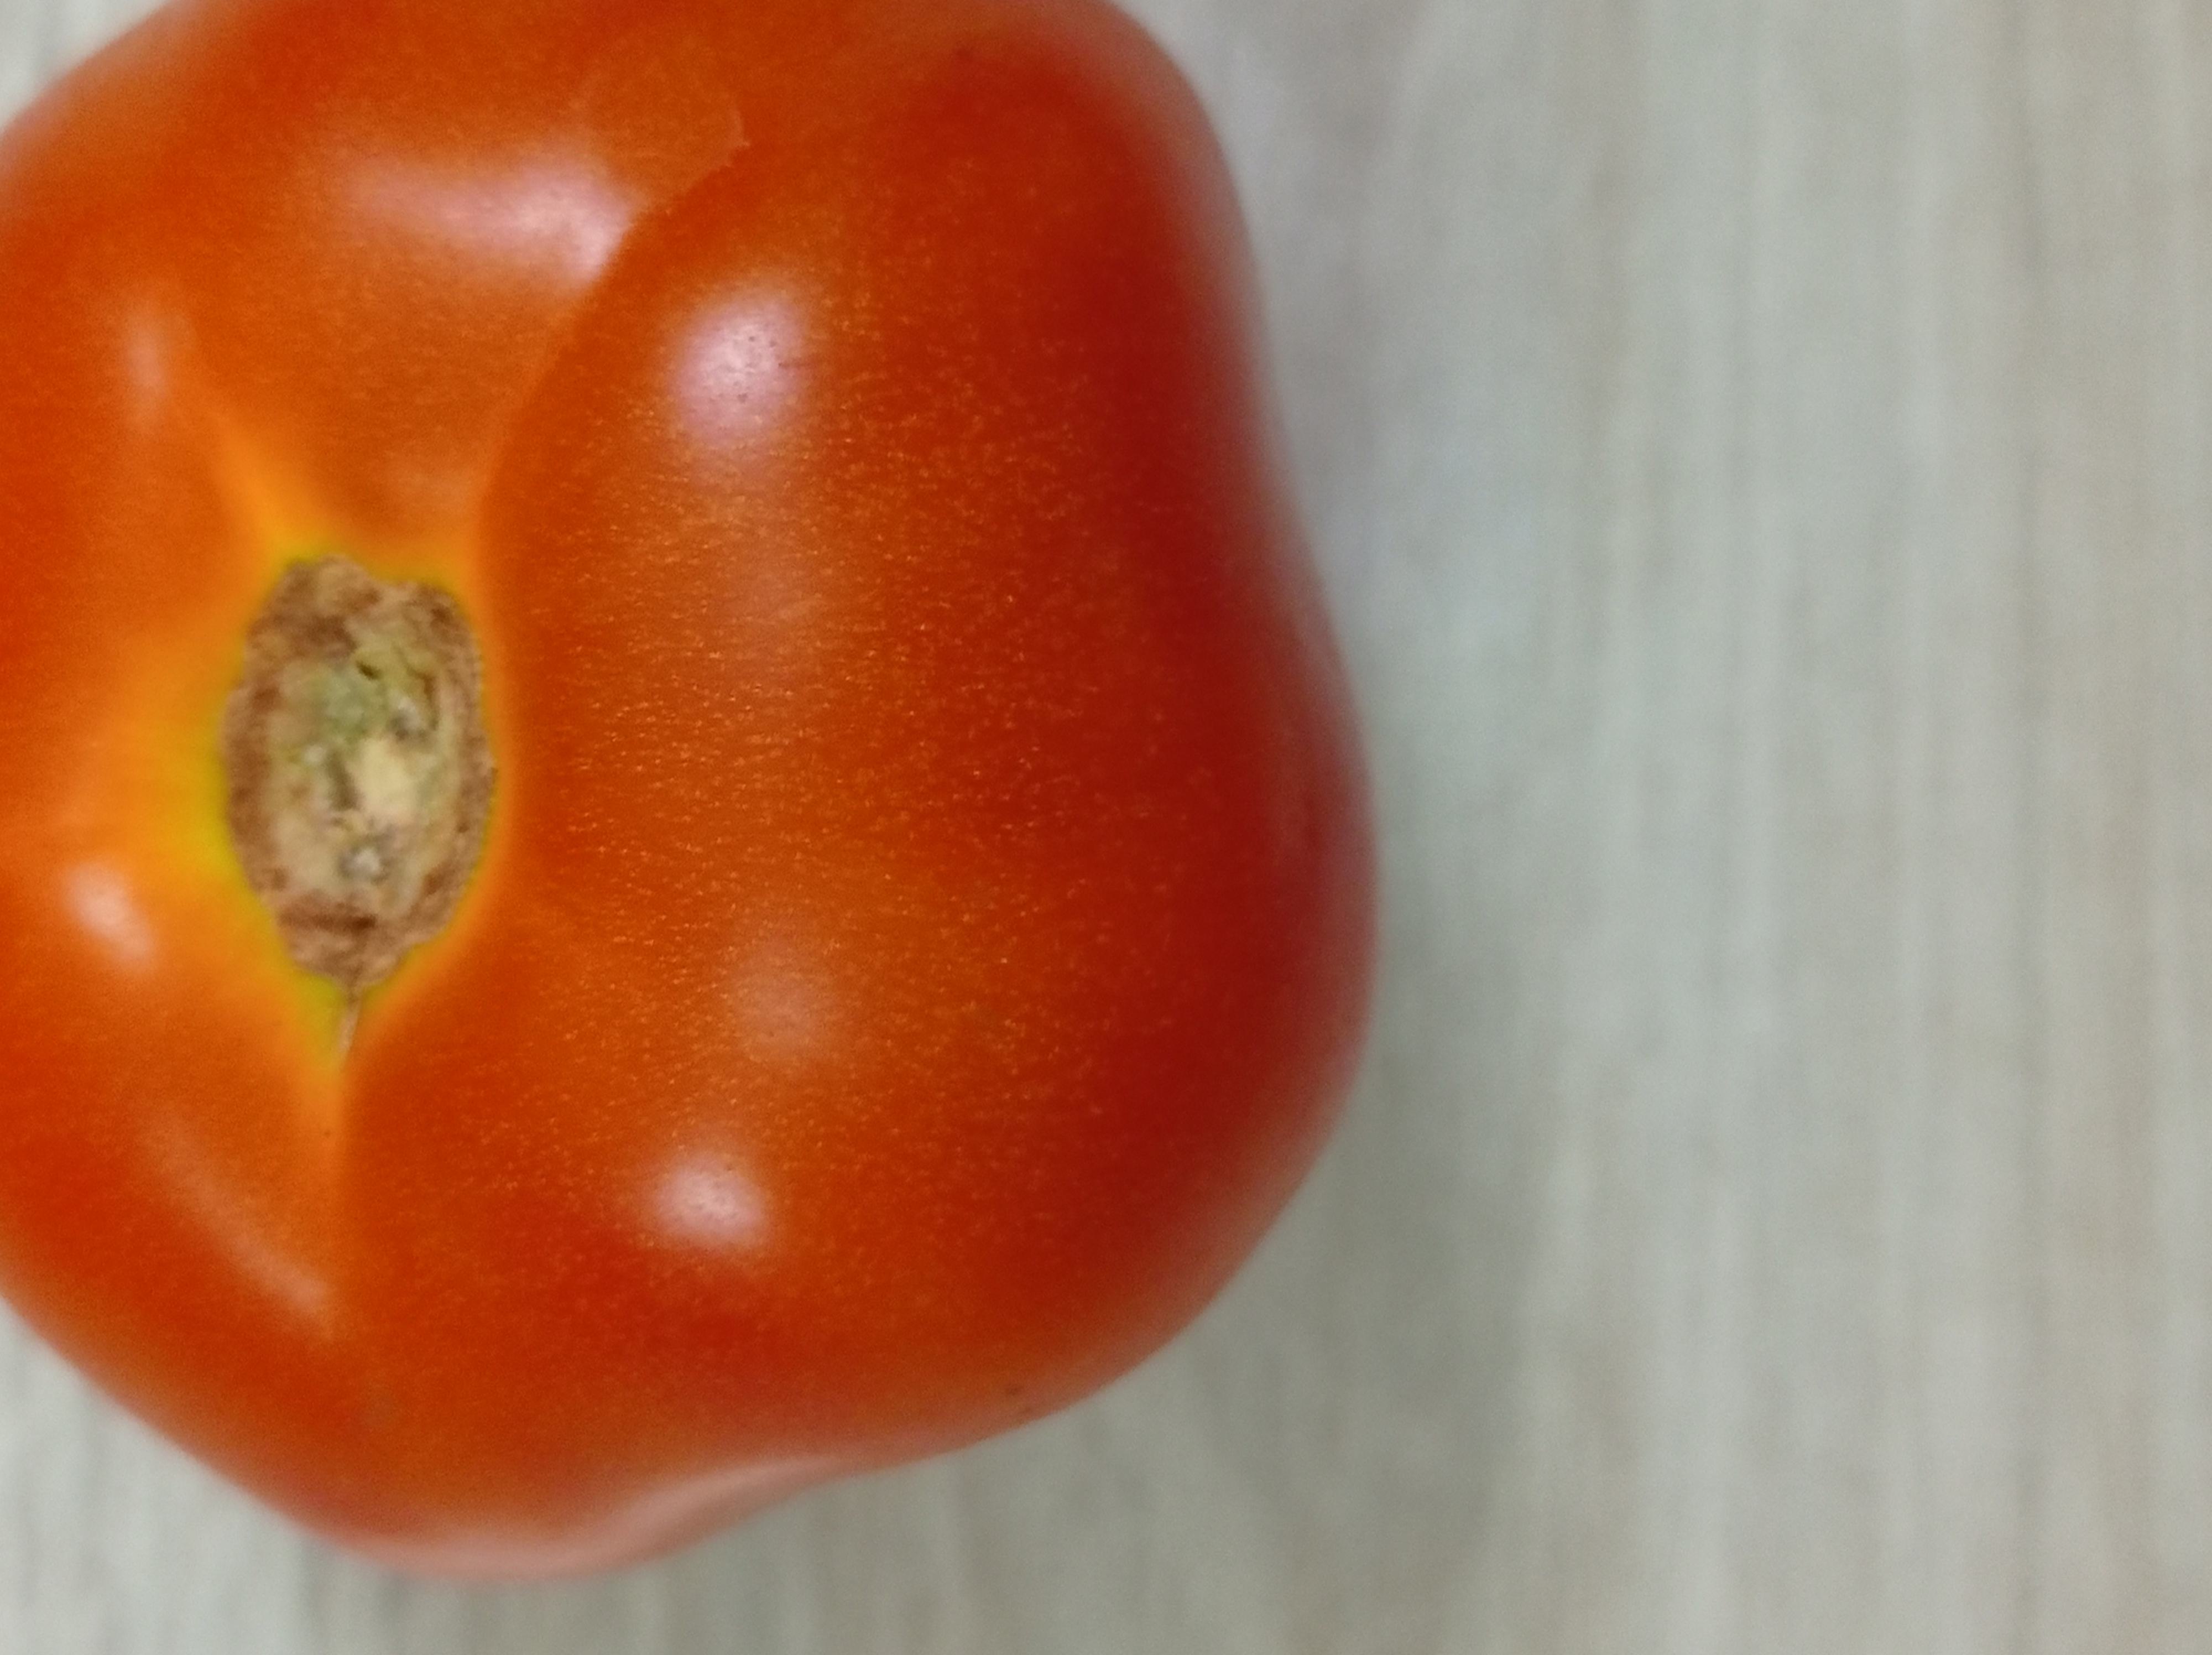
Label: Fresh